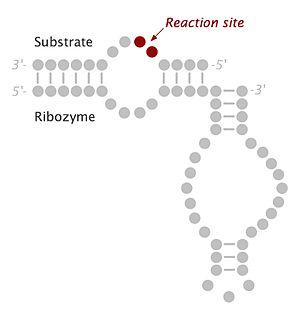
Le ribozyme en épingle à cheveux est un court segment d'ARN doté d'activité catalytique présent dans l'ARN satellite de virus de plantes, à l'instar du ribozyme en tête de marteau. Il a tout d'abord été identifié dans l'ARN satellite du virus des taches en anneaux du tabac ou il catalyse l'auto-clivage et la jonction intervenant dans la réplication circulaire de cet ARN satellite. Il est semblable au ribozyme en tête de marteau par le fait qu'il ne requiert pas la présence de cations métalliques pour agir.